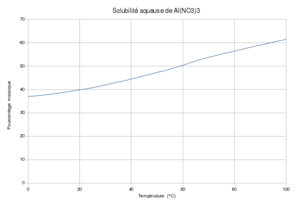
Solubilité aqueuse du nitrate d'aluminium
Le nitrate d'aluminium est un sel de aluminium et de l'acide nitrique, qui existe normalement sous la forme d'un hydrate cristallin, le plus couramment sous la forme de nitrate d'aluminium nonahydrate, Al(NO₃)₃·9H₂O.